René Brücker

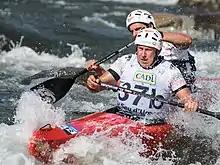
Brücker (#37b) in 2019

René Brücker (born 9 December 1966) is a German male canoeist who won four medals at senior level at the Wildwater Canoeing World Championships.